George Strath

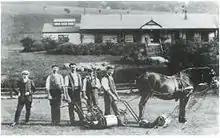
Green keepers and their equipment at Ilkley Golf Club. Tom Vardon stands far left, c. 1900.

Strath was born on 1 October 1843, the son of Alexander Strath and Susan Strath (née Reid). He married Christina Ronald on 31 December 1868 in St Andrews, Scotland. They had at least one child, a daughter named Susan. At the time of his marriage, Strath was working as a ship carpenter but would soon thereafter start a career in golf.